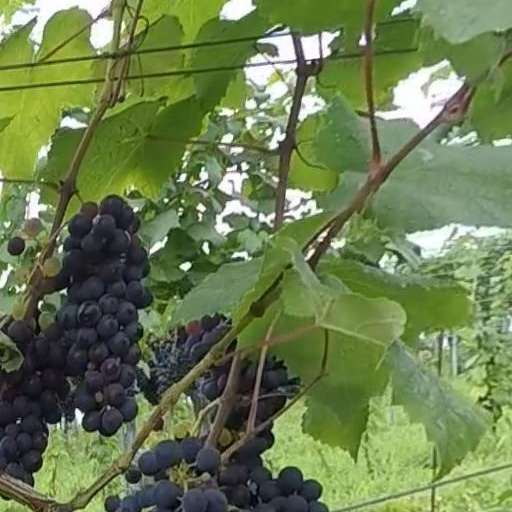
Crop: grape